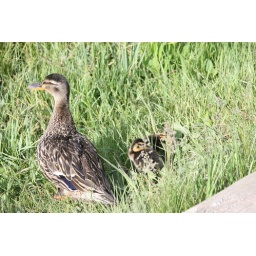
We found this little mama duck at a lake in Estes Park, Co this past summer.